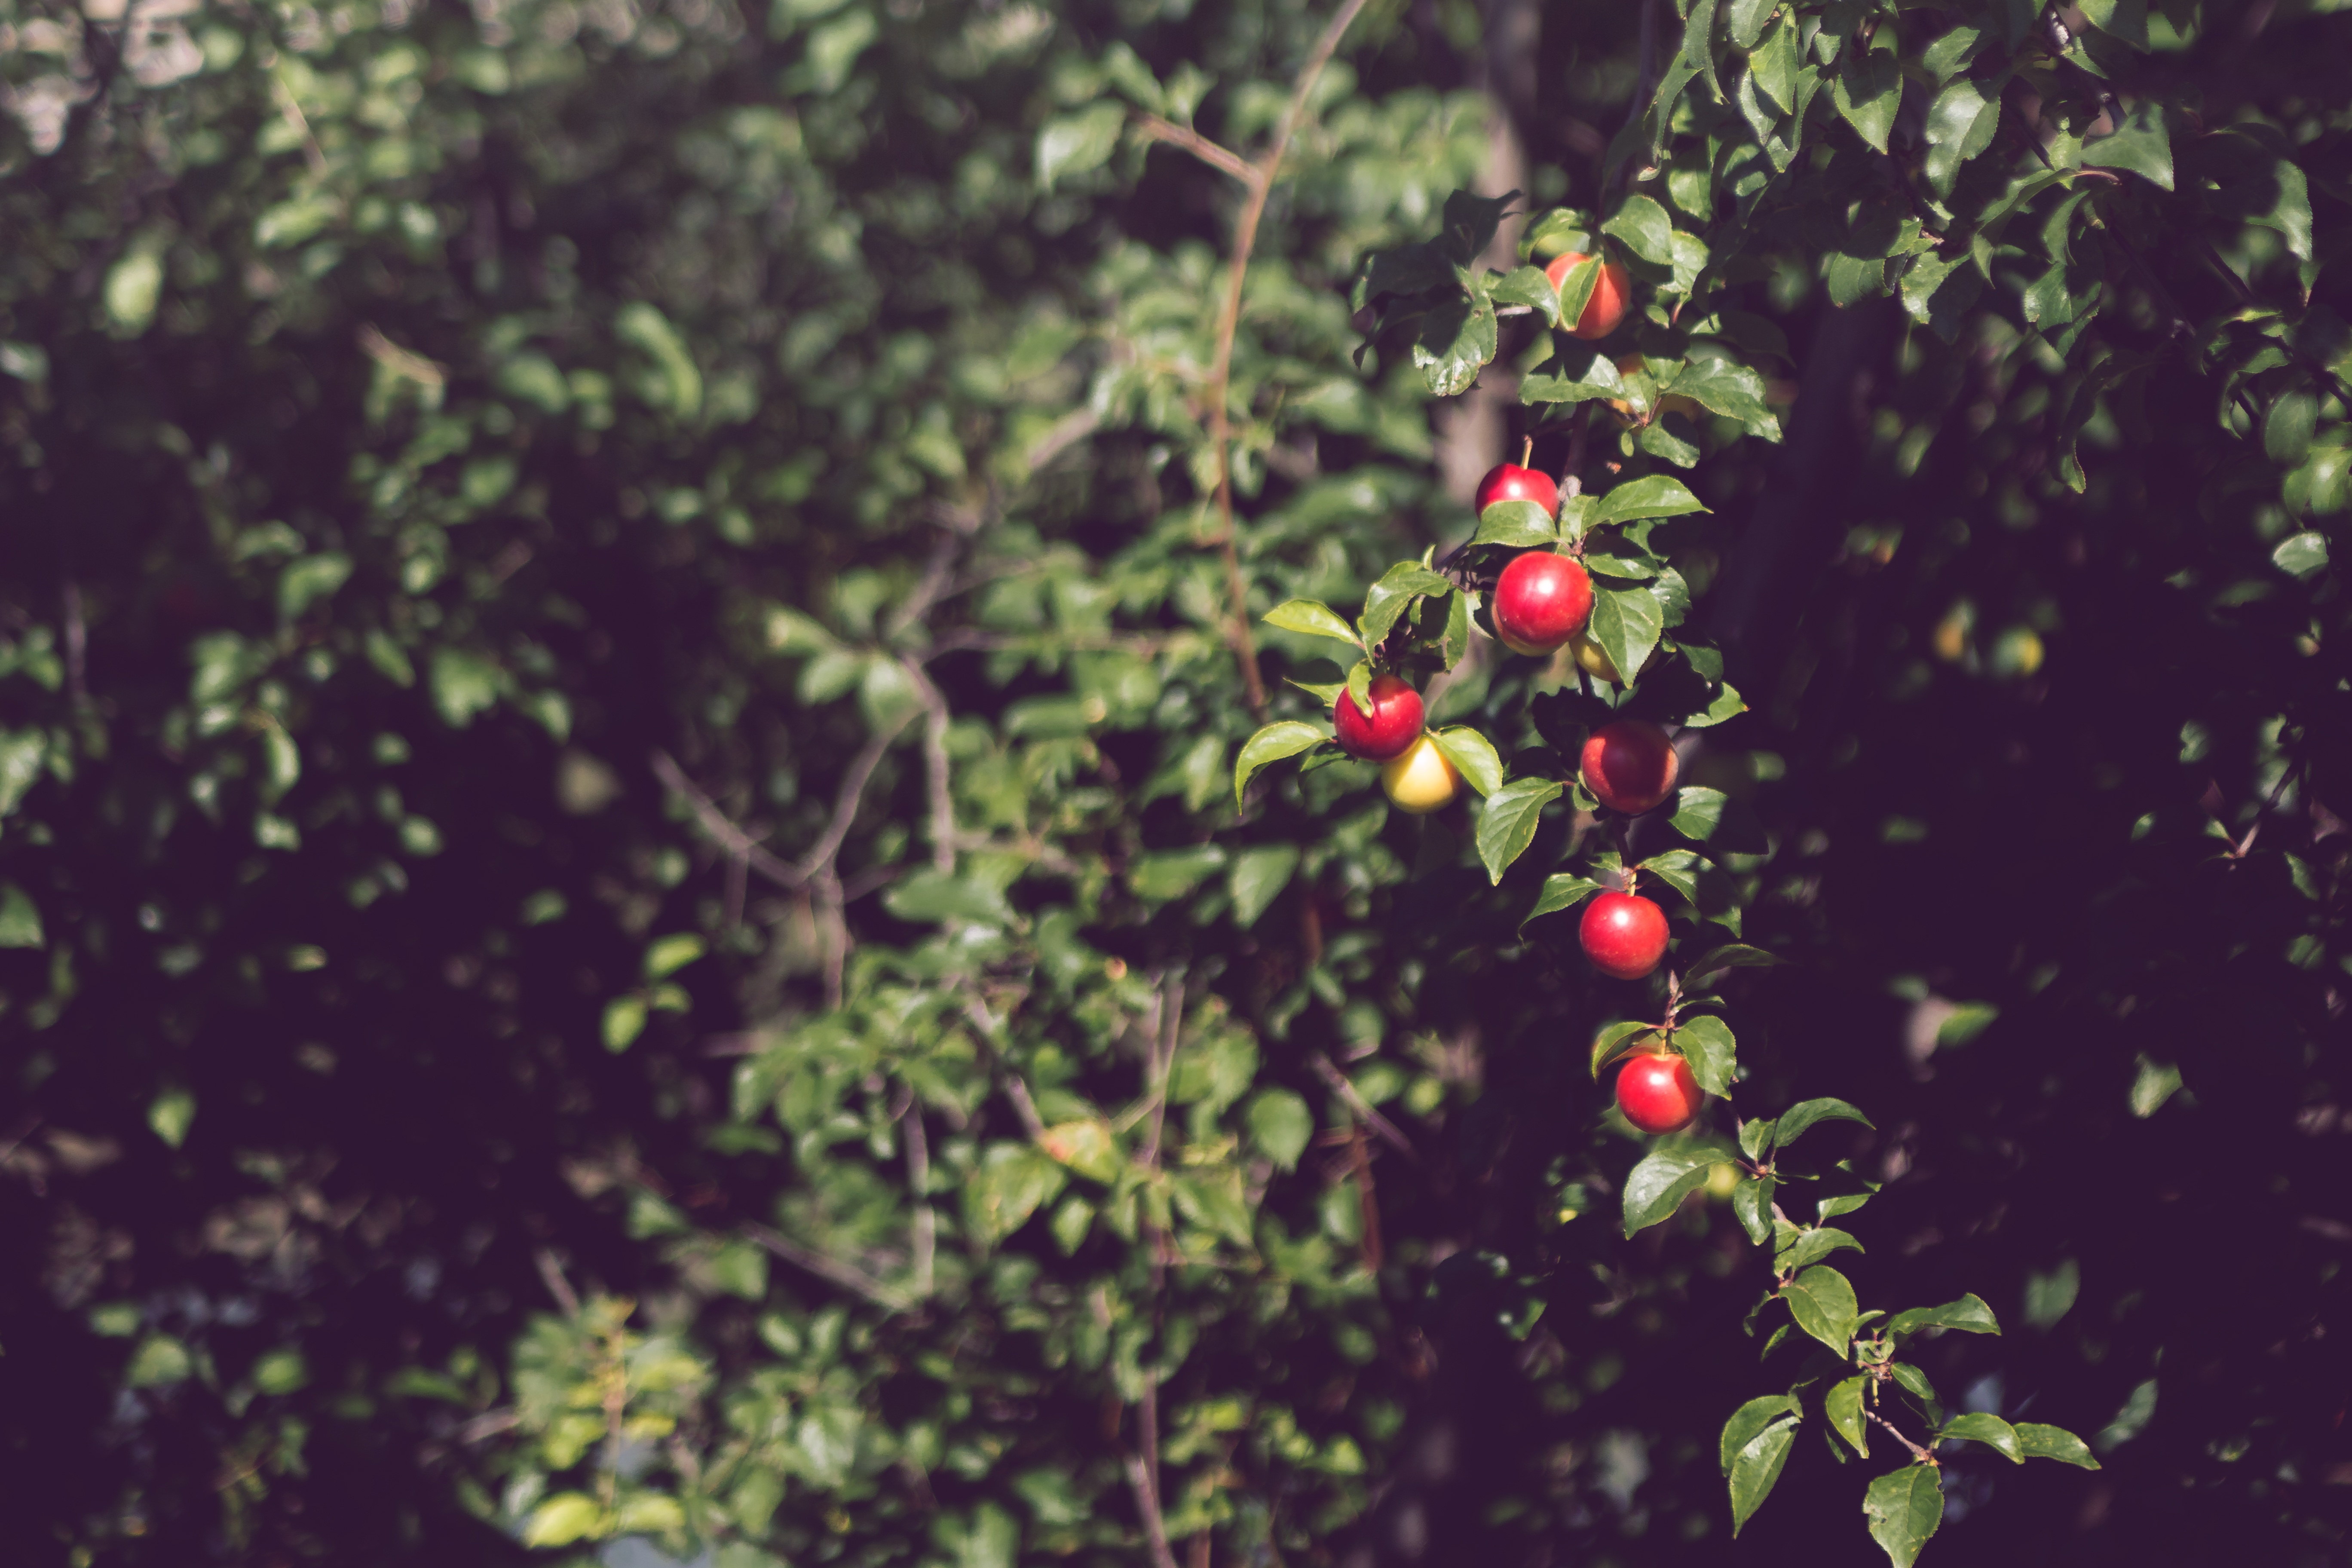
nature, flora, flower, green, plant, tree, branch, botany, leaf, land plant, produce, shrub, macro photography, blossom, sunlight, flowering plant, autumn, wildflower